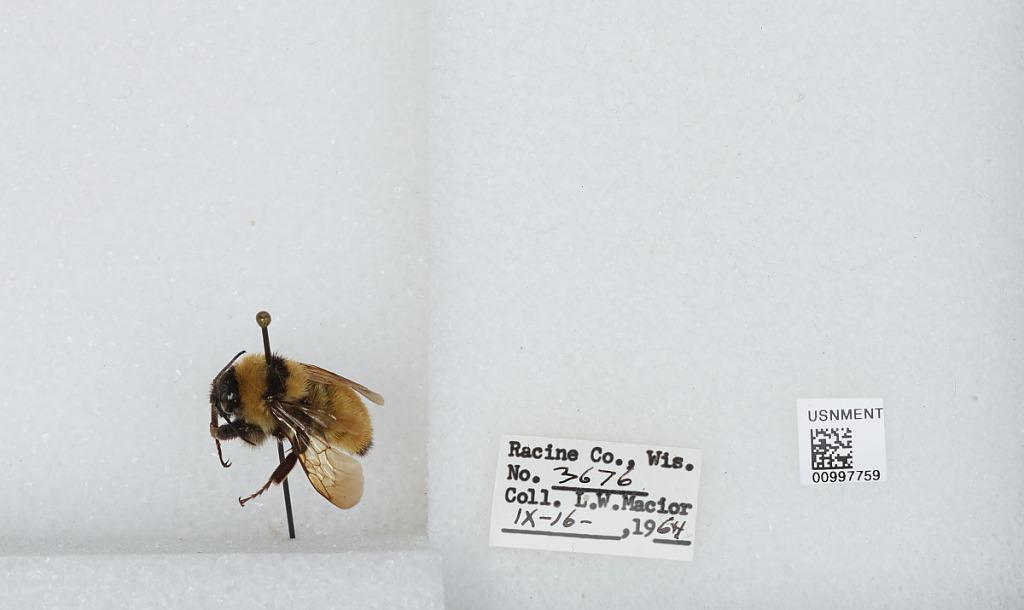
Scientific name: Bombus (Fervidobombus) fervidus fervidus (Fabricius)
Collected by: L. Macior
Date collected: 1964-9-16
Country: United States
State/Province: Wisconsin
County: Racine
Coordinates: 42.78, -87.76